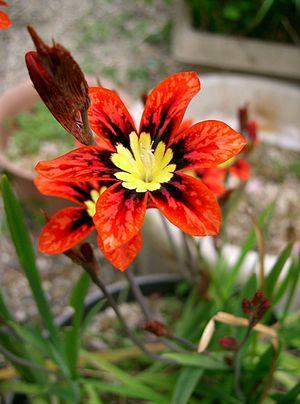
Sparaxis tricolor est une espèce de plantes vivaces à bulbe, de la famille des Iridaceae, originaire d'Afrique du Sud. Elle se plaît dans des terres bien drainées et ensoleillées. Ses fleurs sont bicolores ou tricolores avec un cœur jaune bordé de brun et des pétales de couleur vive, appréciée aussi comme plante cultivée et présente dans les catalogues de pépiniéristes.